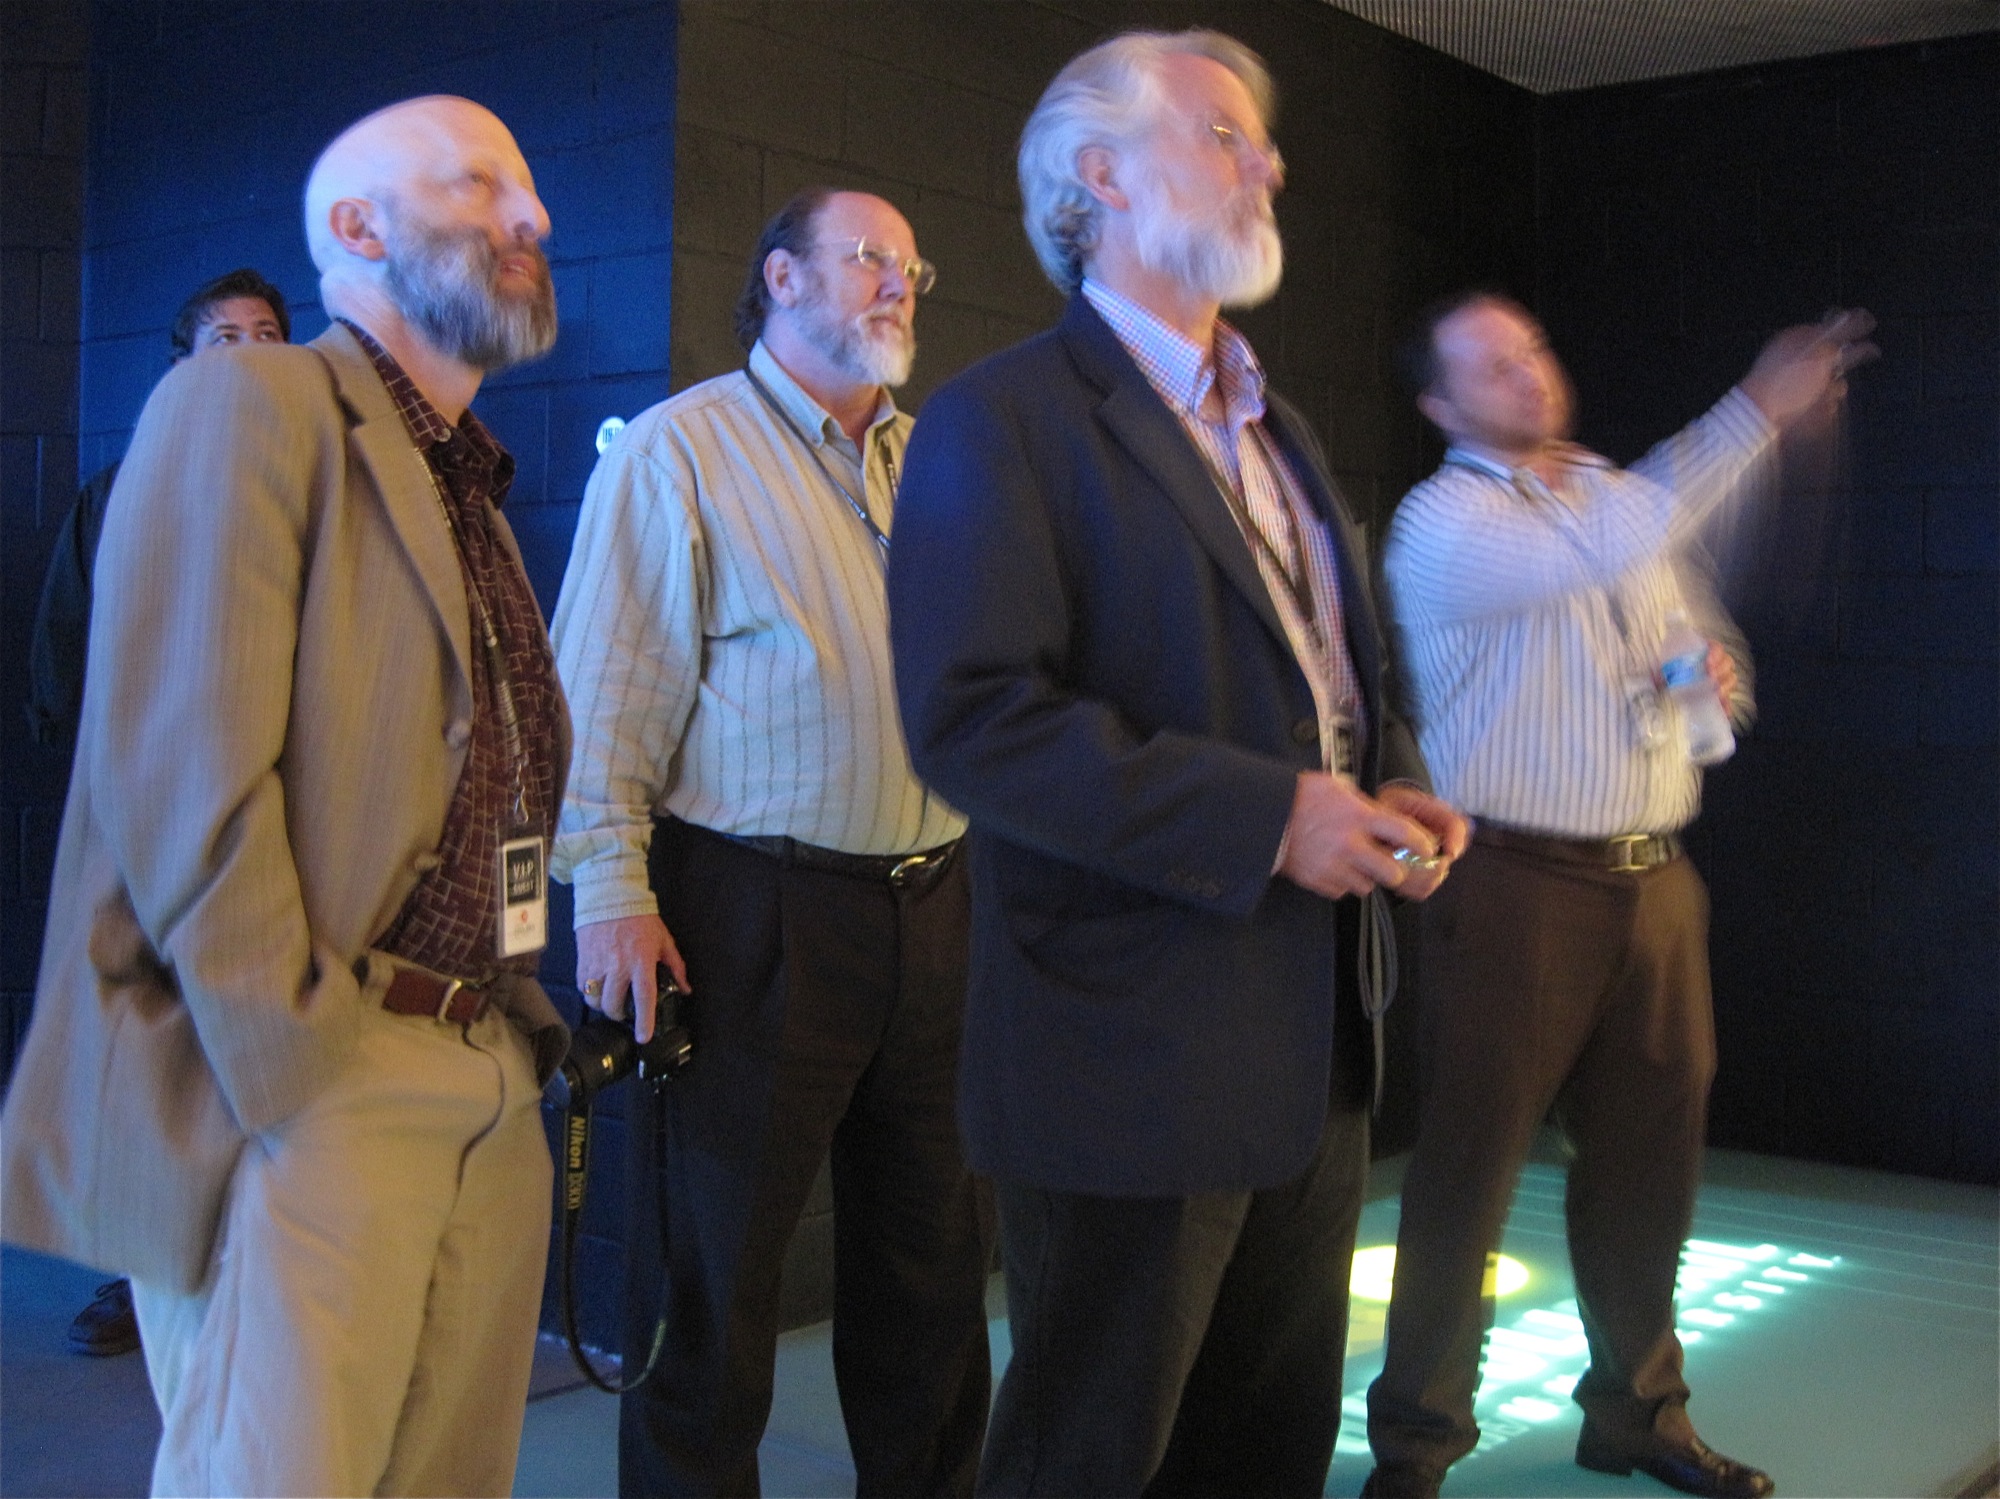
audience, theatre, nmc, florida, orlando, nmcfullsail, musical theatre